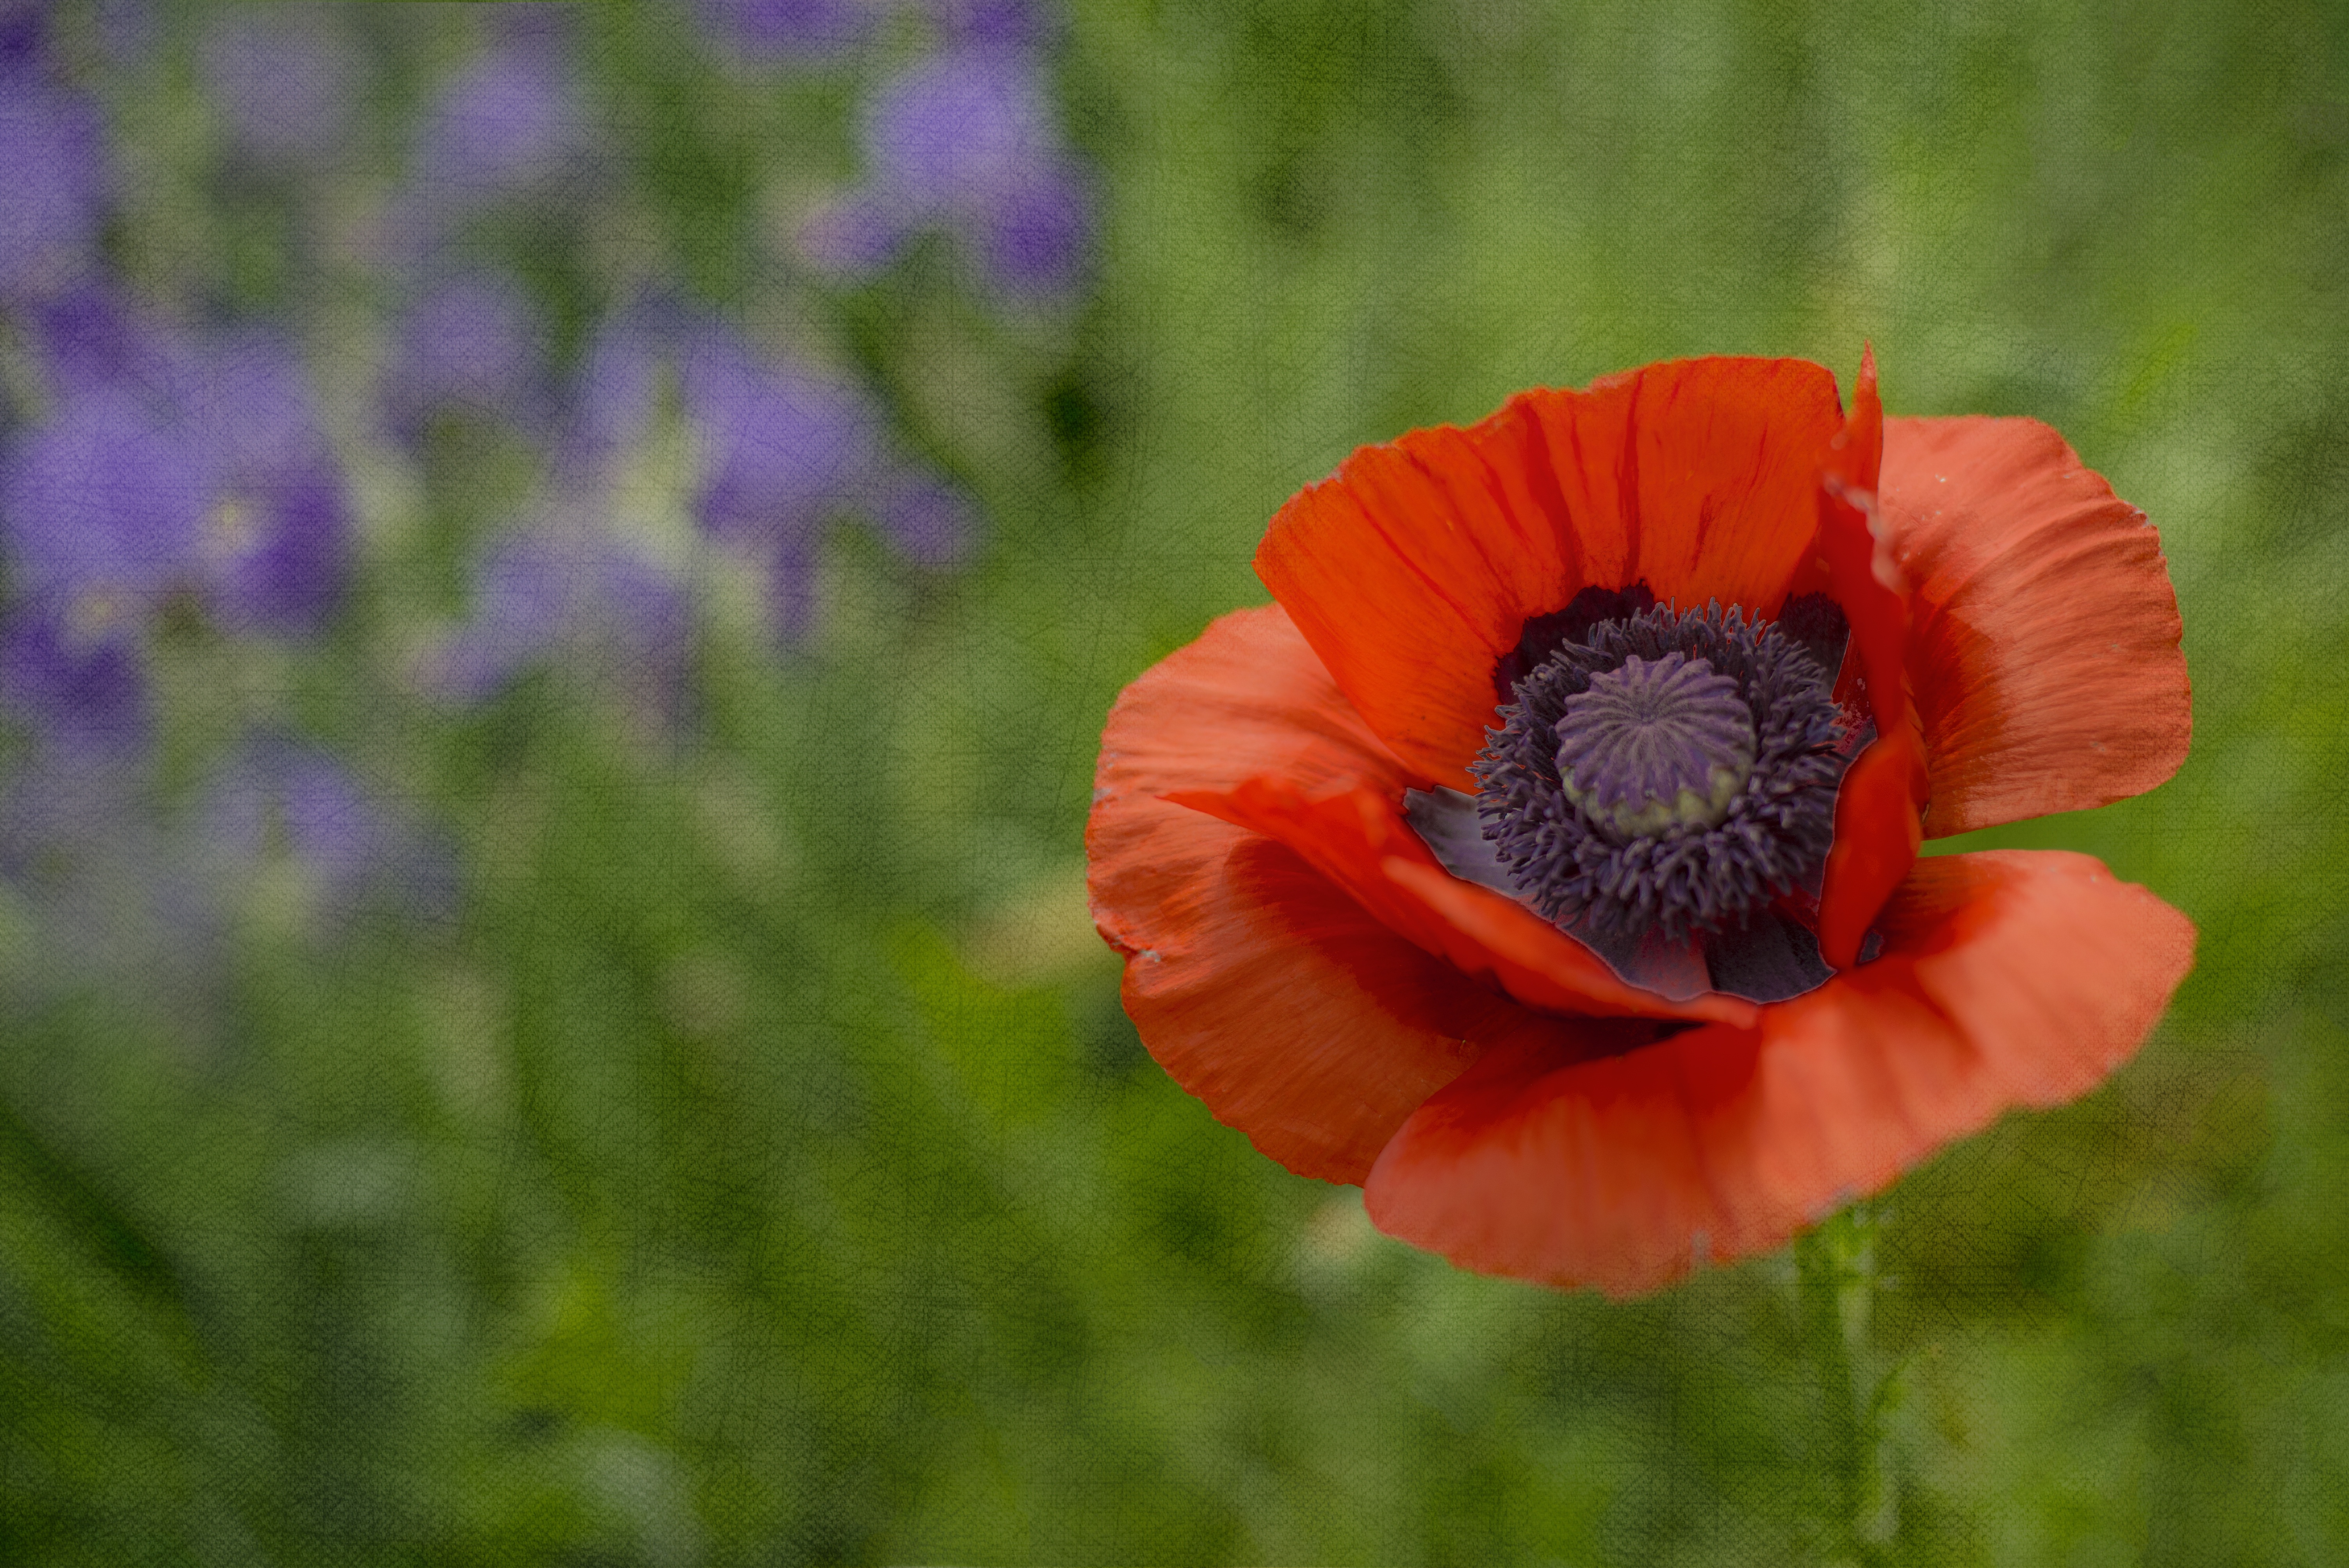
landscape, nature, outdoor, blossom, growth, plant, field, meadow, flower, purple, petal, bloom, summer, floral, red, botany, garden, flora, botanical, wildflower, close up, colour, iris, seasonal, poppy, vibrant, coquelicot, irises, macro photography, flowering plant, plant stem, land plant, poppy family